Abel Maldonado

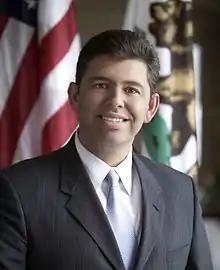
Official portrait, 2010

Abel O. Maldonado Jr. (born August 21, 1967) is an American politician who served as the 48th lieutenant governor of California from April 27, 2010 to January 3, 2011. As of 2025, he is the last Republican to serve as California's Lieutenant Governor.